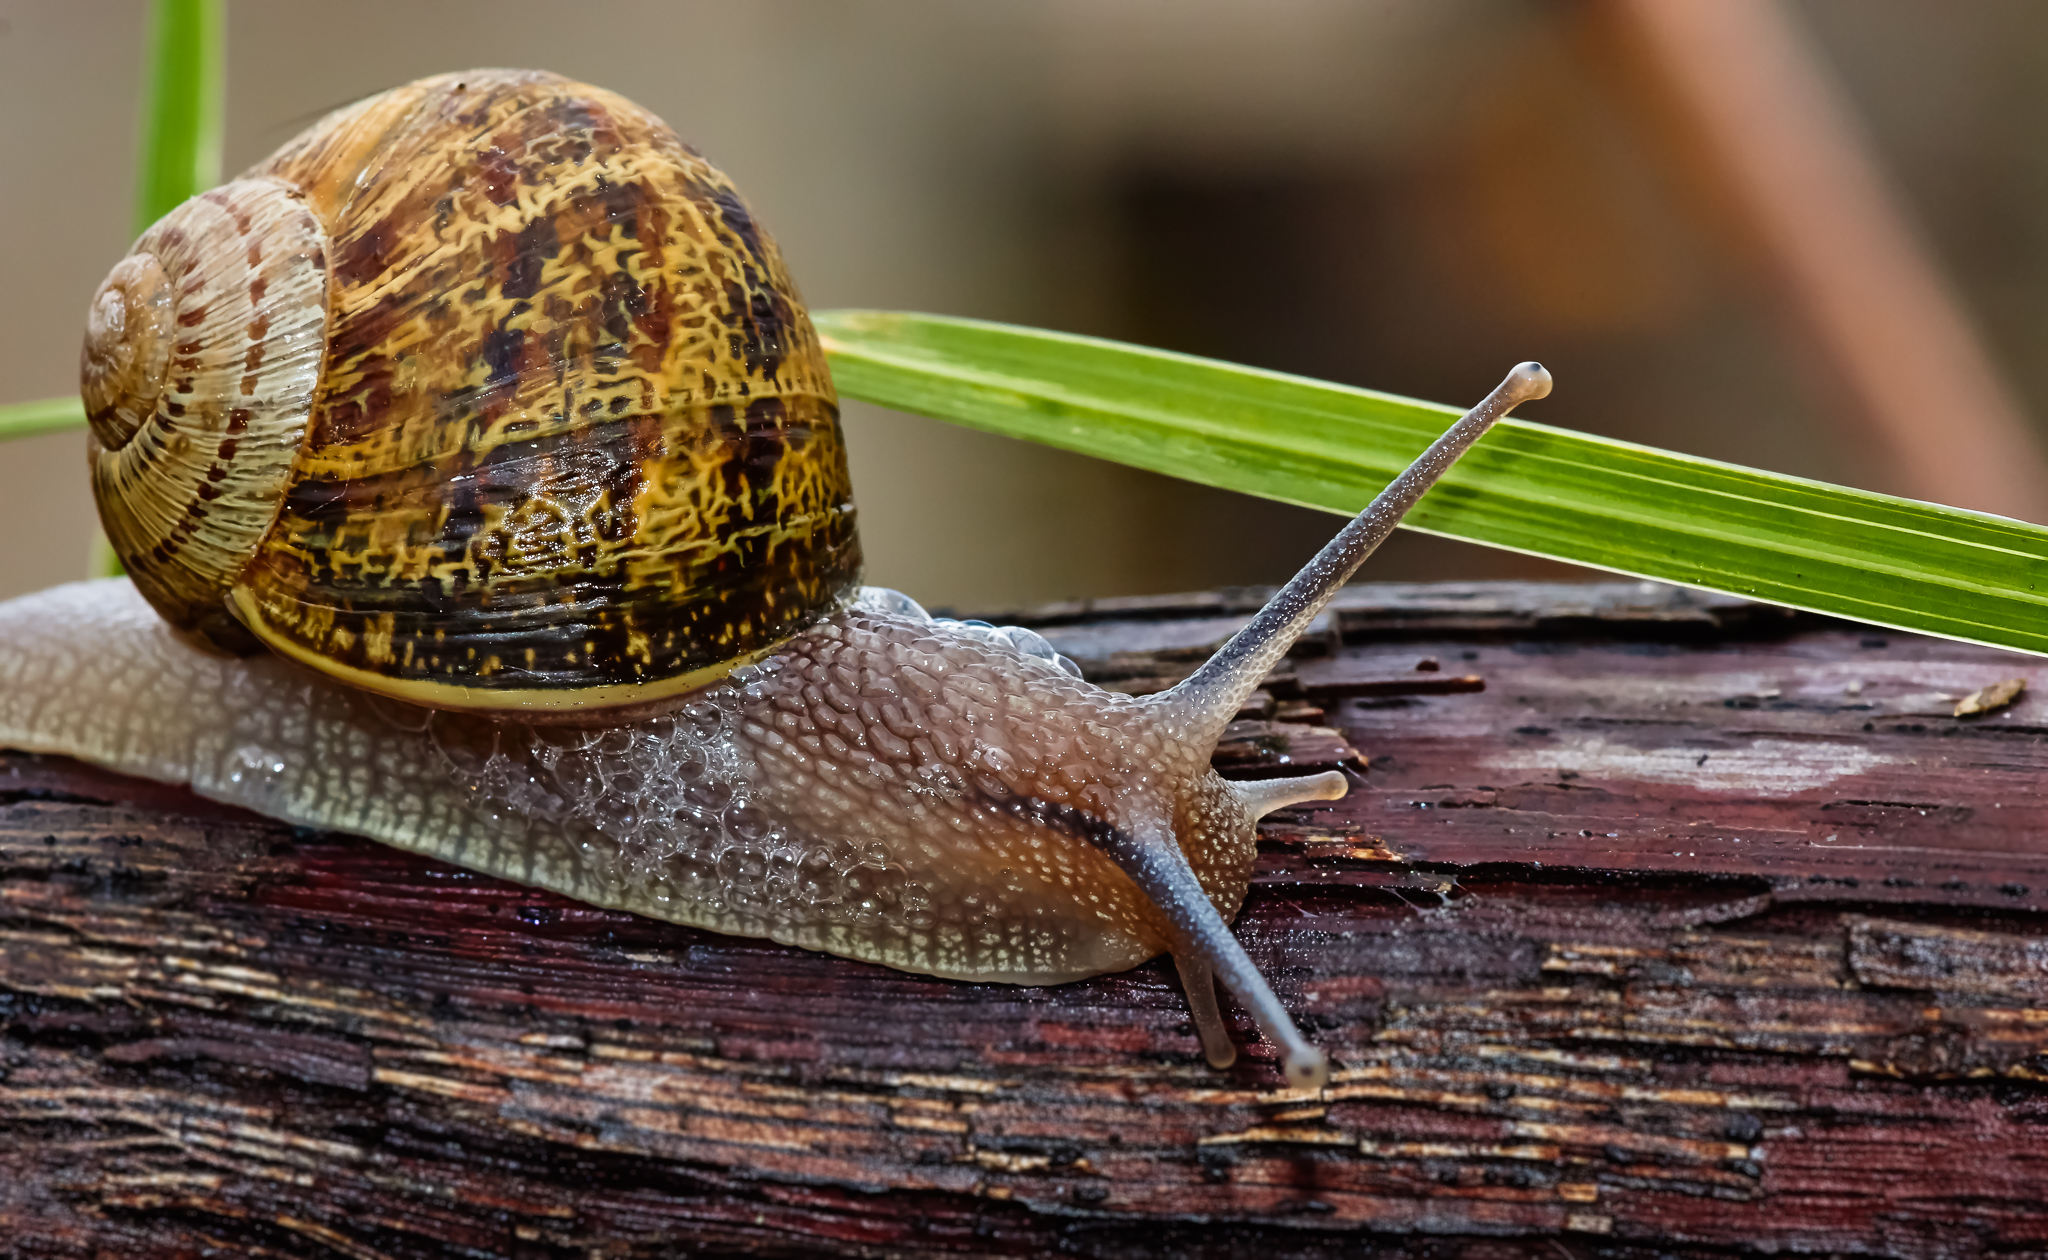
nature, photo, macro, fauna, invertebrate, close up, 100mm, snail, animals, naturaleza, a77, minolta, molluscs, snails, g, ggl1, gaby1, xovesphoto, animales, sonya77, caracoles, minolta100mm, gphoto, gabrielcorua, xelodegalicia, macro photography, sea snail, snails and slugs